Sutton Bridge

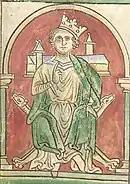
King John of England (1166–1216)

It was recorded by contemporary chroniclers that on 12 October 1216 King John's crown jewels and other valuable crown possessions were lost in marshland when the horse-drawn baggage train of his army, in passing from Bishop's Lynn (now King's Lynn) en route to Sleaford, attempted to cross the causeway and ford across the mouth of the Wellstream without a guide. John, on departing from Bishop's Lynn, had apparently chosen the safer route via Wisbech in the Isle of Ely. The baggage train route was usable only at low tide. The horse-drawn wagons moved too slowly for the incoming tide or flood tide, and most were lost with only a few men surviving. The king died a week later of dysentery, and was succeeded to the throne by his 9-year-old son, Henry III.